Pictou Academy

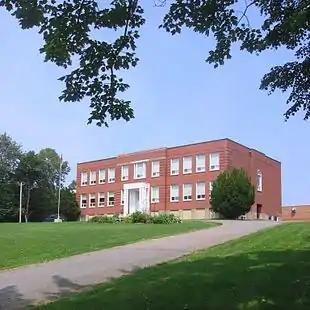
Pictou Academy

In 1808, Thomas McCulloch (1776 – 1843), the academy's founder and first principal (1816 – 1837), established a grammar school at Pictou in his home. The school quickly outgrew the home, as it became popular with families outside of Pictou, attracting students from neighbouring PEI and Cape Breton Island, as well as from British colonies in the Caribbean Islands. This led to its expansion, and a separate log building was constructed as the school building. The school was granted government funding only in 1811; prior to this, its operation relied on subscriptions from local residents. In 1814, with an student body of 30–40 students, the log building was destroyed by fire. McCulloch then turned to the lieutenant governor in Halifax, who provided £100 to rebuild.